Hadrien David

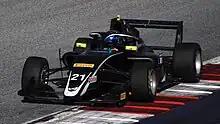
David racing in the 2023 Formula Regional European Championship at the Red Bull Ring.

David spent 2023 on the sidelines. However, he made a one-off return in the championship with ART Grand Prix for the Spa-Francorchamps as driver Charlie Wurz was having laryngitis. He again returned to the championship with Monolite Racing, to replace an absent Kirill Smal at the Red Bull Ring round.